Josep Navarro Santaeulàlia

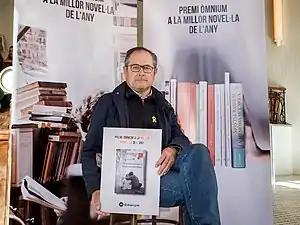
Els 12 finalistes del Premi Òmnium Millor Novel·la de l'Any 191130 199 dc

J. N. Santaeulàlia, Josep Navarro Santaeulàlia (Banyoles, Girona; 1955) is a Catalan writer and poet.